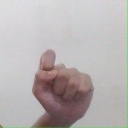
अक्षर: घ